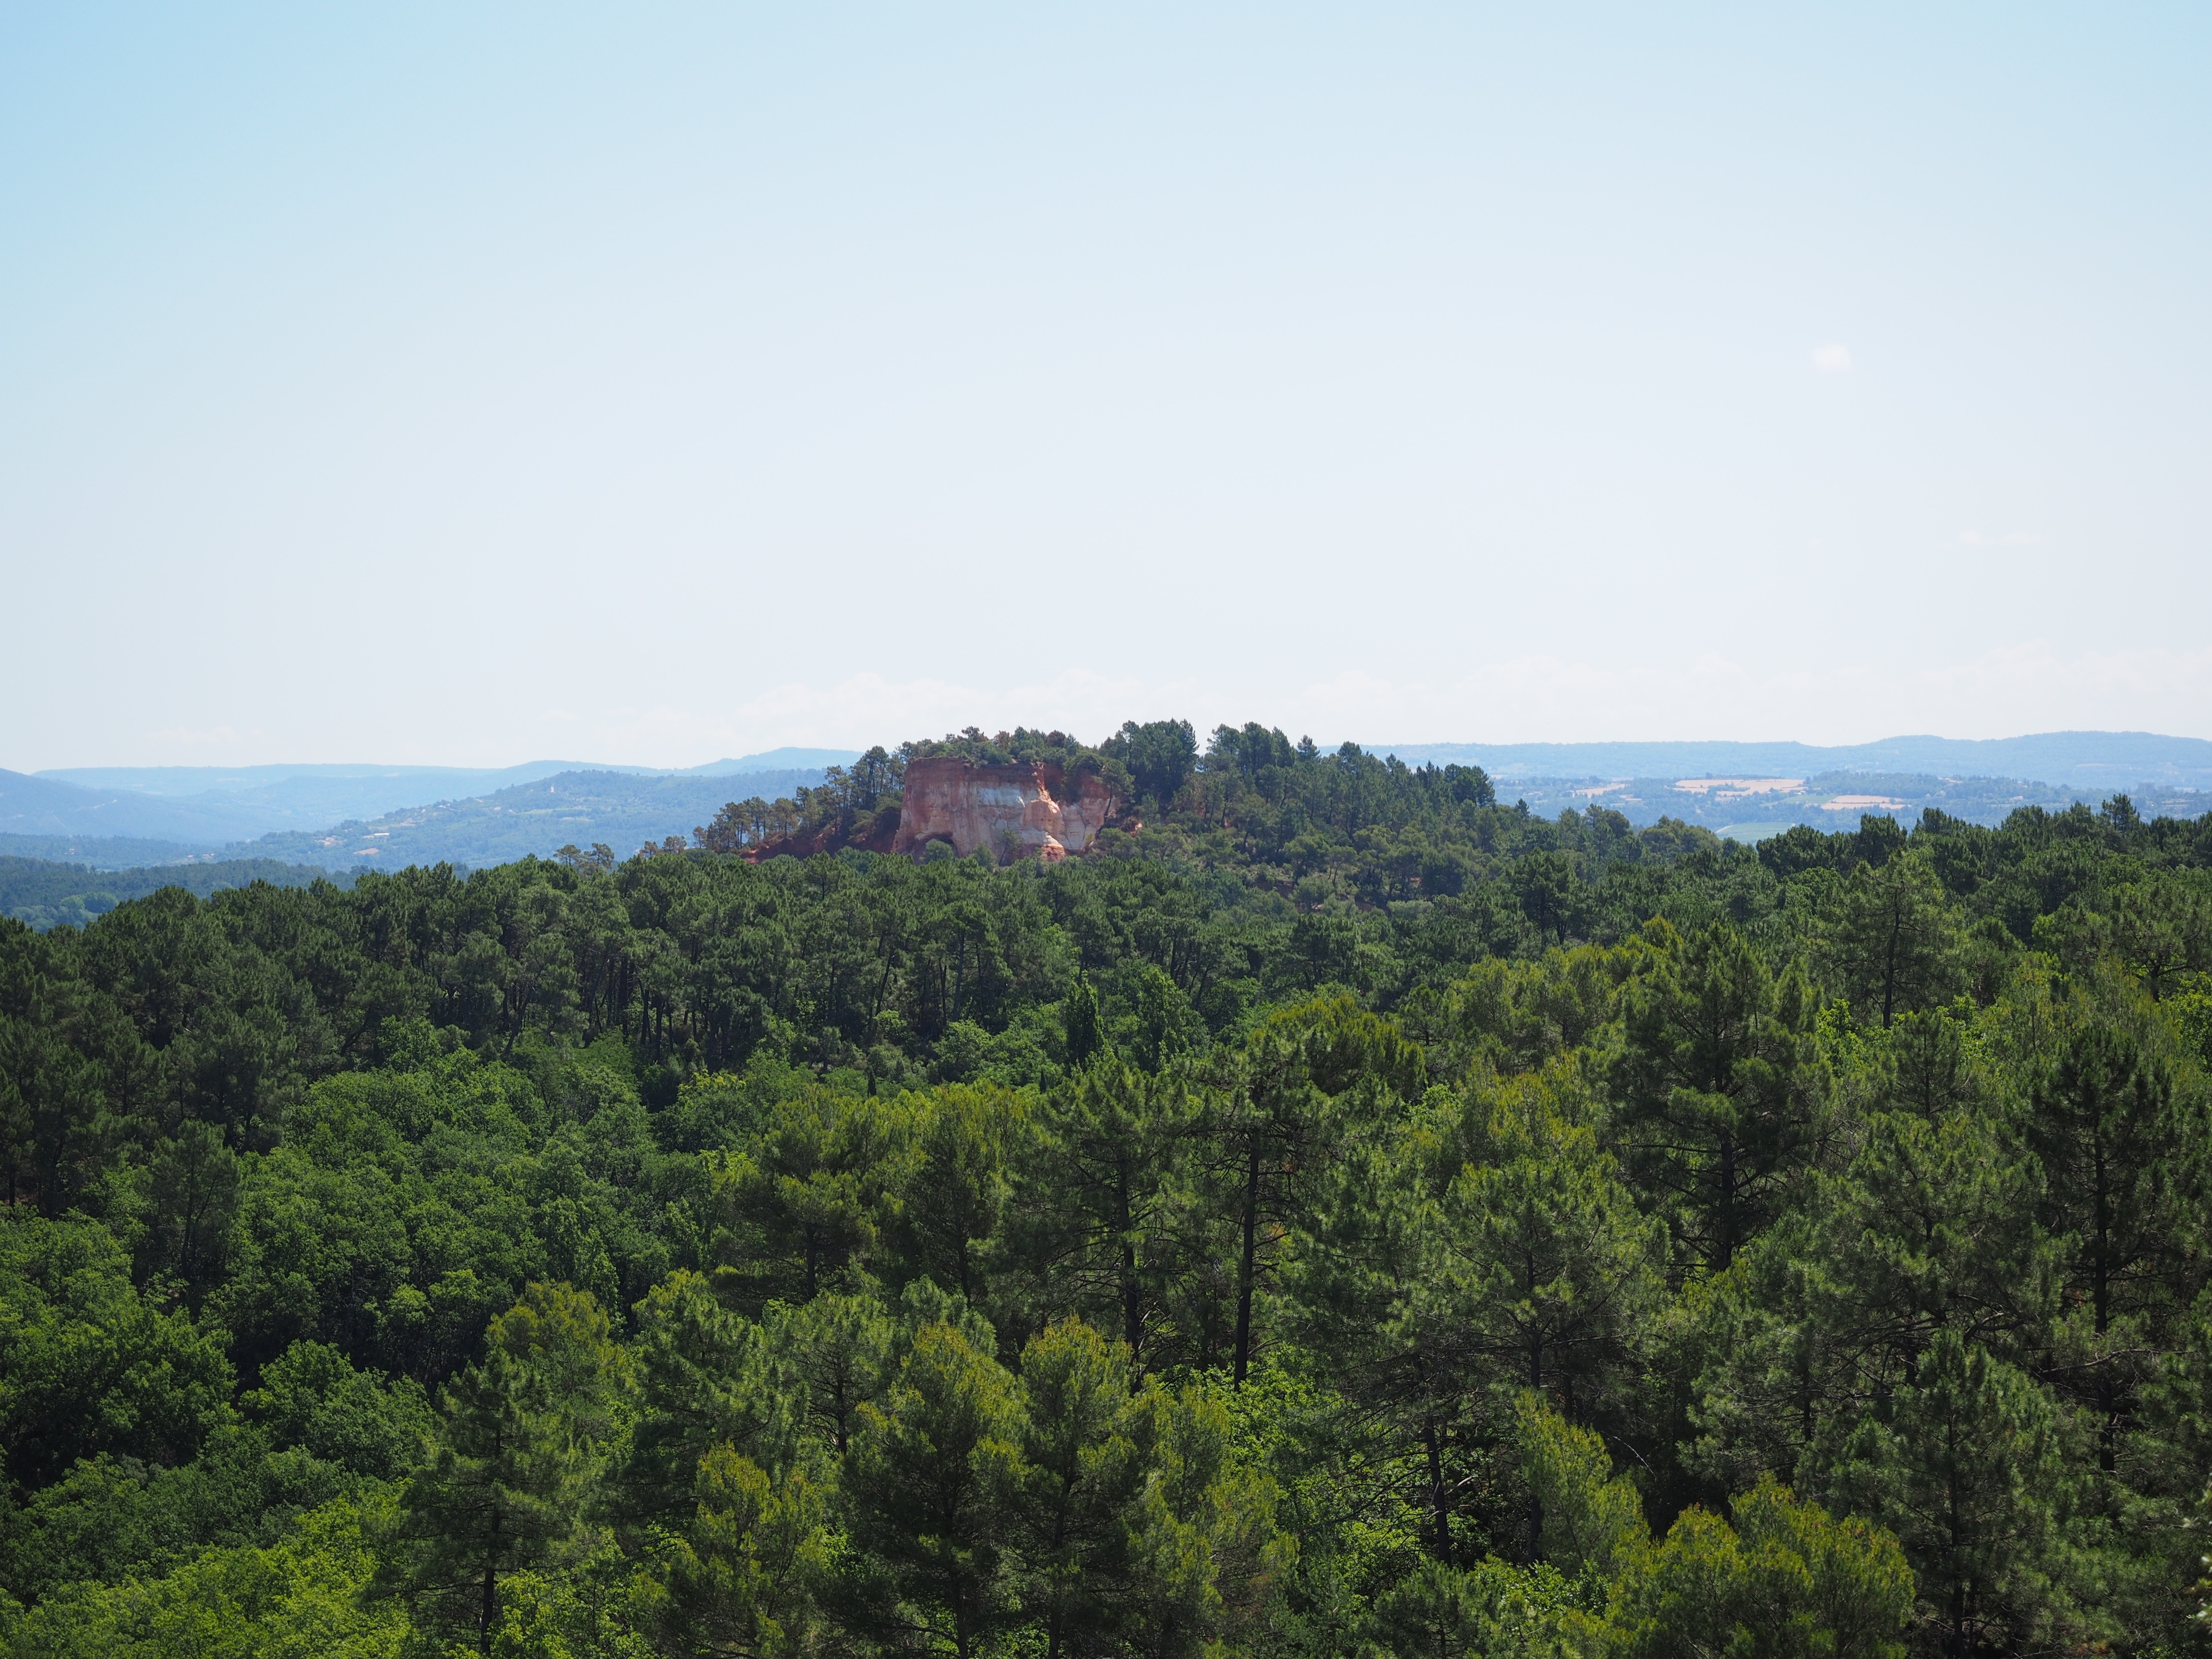
landscape, tree, nature, forest, rock, wilderness, mountain, hill, france, jungle, color, ridge, places of interest, rainforest, plateau, provence, habitat, roussillon, ecosystem, hue, mixture, vaucluse, gordes, ocher rocks, ocher quarry, ocher, luberon massif, ocher mine, ochre colours, red ocher, ockerbraun, ocher mining, earth color, brown ironstone, clay mineral, department of vaucluse, provence alpes c te d azur, arrondissement apt, canton apt, nature park luberon, apt, chaussee of geants, falaises de sang, biome, natural environment, geographical feature, atmospheric phenomenon, mountainous landforms